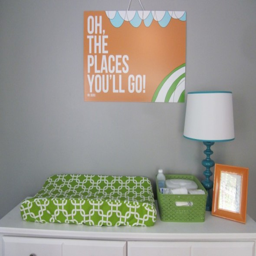
color palette of the - turquoise , white , person & lime green